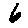
Label: 6